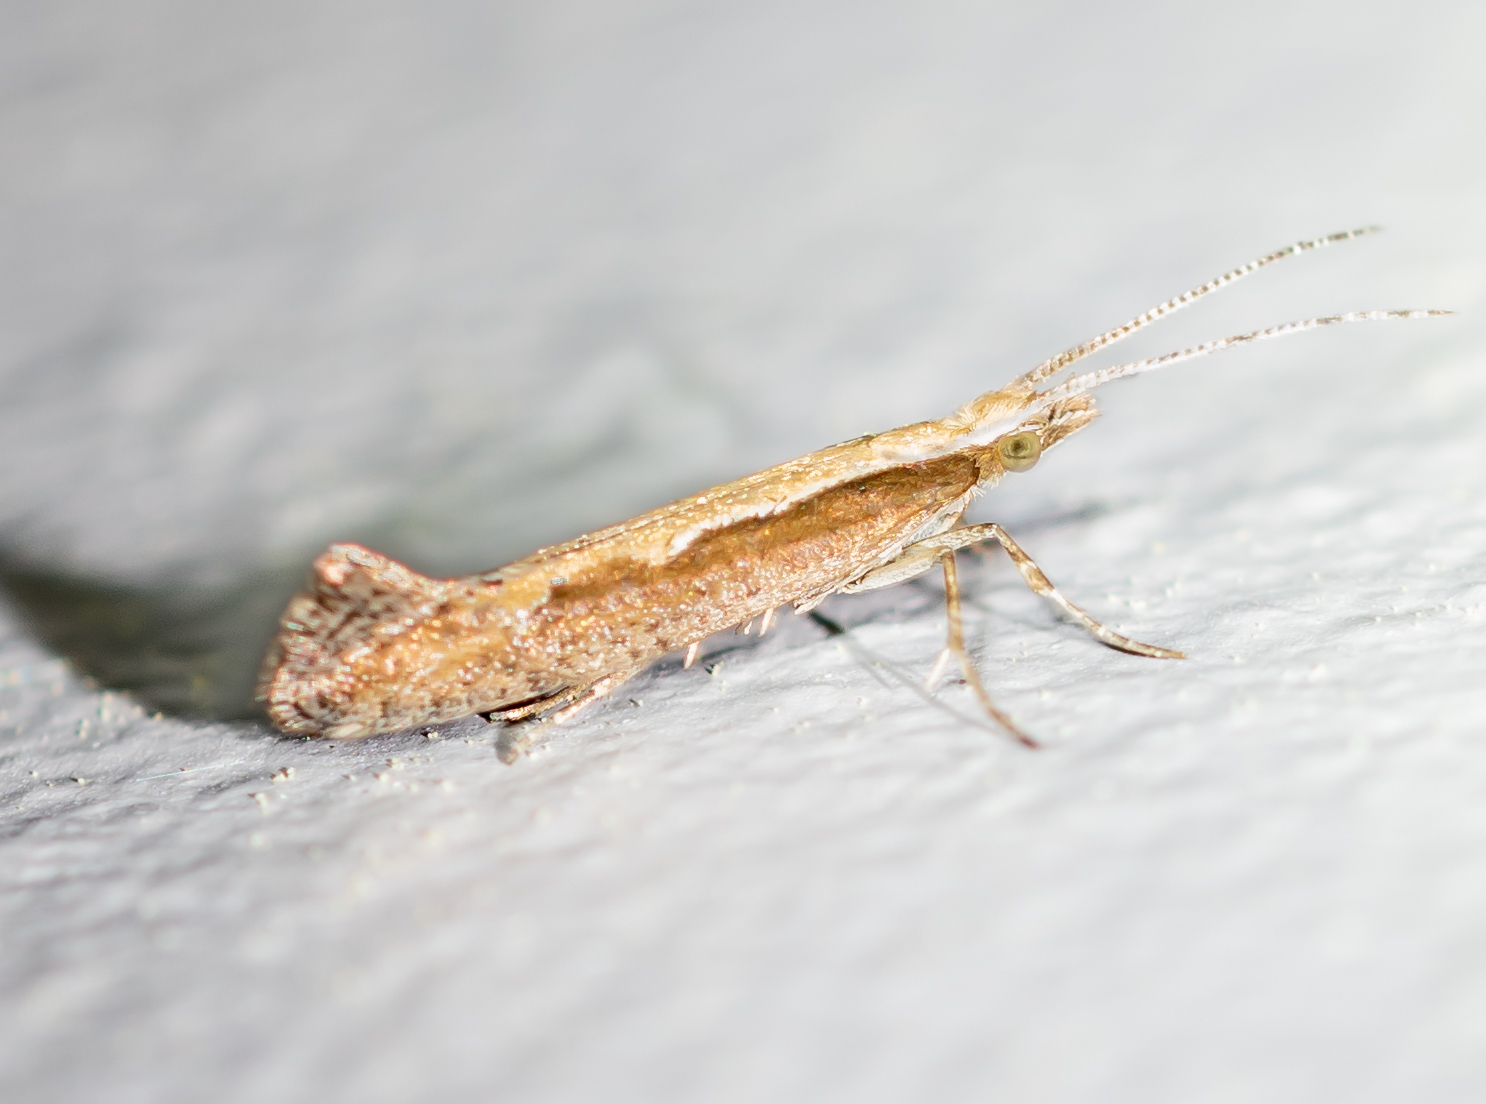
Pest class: diamondback_moth